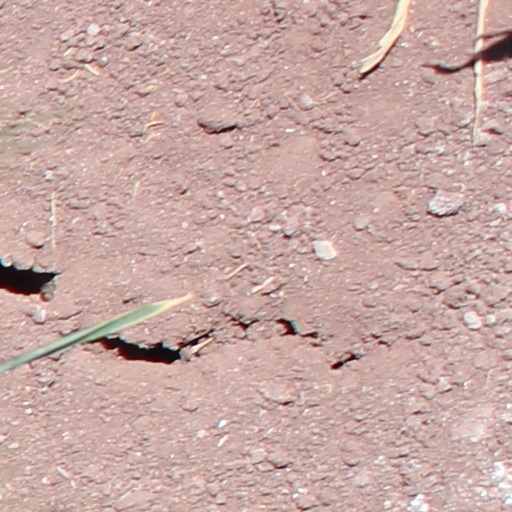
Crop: wheat